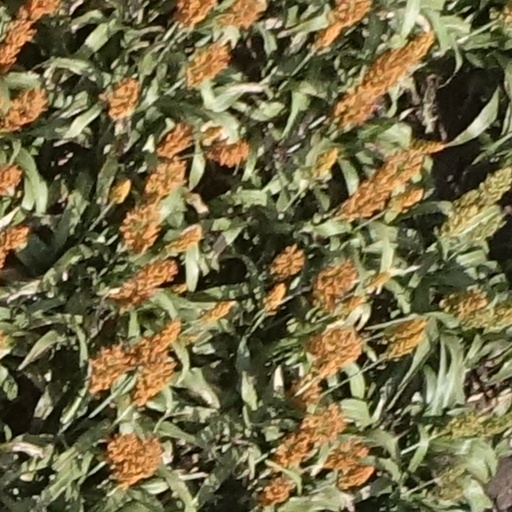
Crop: sorghum